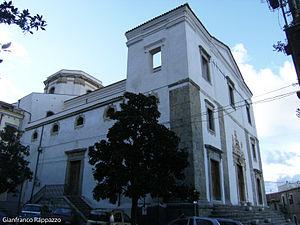
Basilique-Cathédrale , Santa Lucia del Mela
Santa Lucia del Mela est une commune italienne de la province de Messine en Sicile.